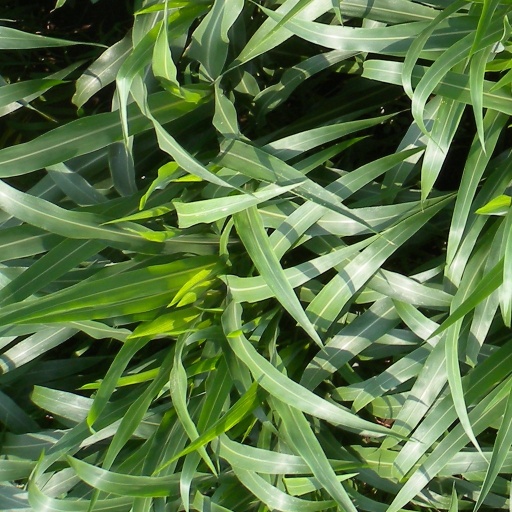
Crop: sorghum